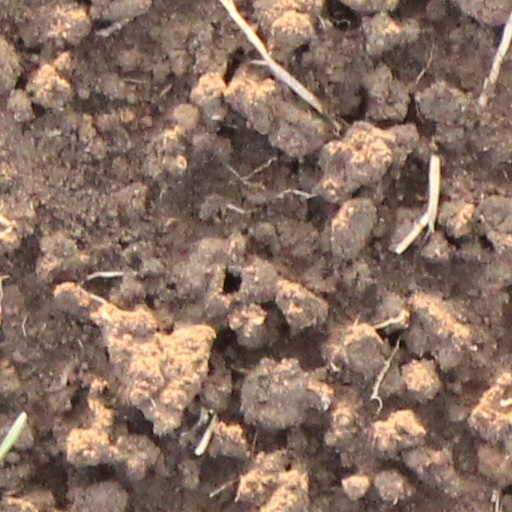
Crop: wheat